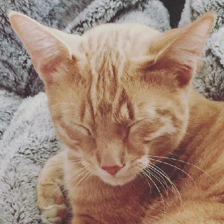
Label: animals